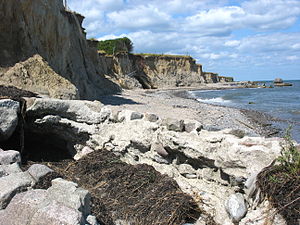
Gedser Odde
Gedser Odde på Falster. Danmarks sydligste sted.
Gedser Odde, der ligger sydøst for byen Gedser, er Falsters og Danmarks sydligste punkt. På odden ligger også Danmarks sydligste fyrtårn; Gedser Fyr.